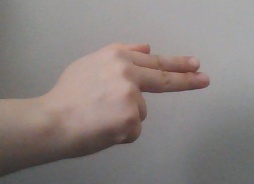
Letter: ghain